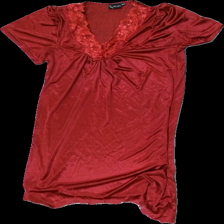
View: front
Type: Dress
Category: Ladies
Brand: Cellbes
Colors: Red
Material: 100% Polyester
Pattern: Lace
Cut: Regular, V-collar
Damage: cut off
Damage location: bottom center
Damage 2: cut off
Damage 2 location: bottom left
Damage 3: cut off
Damage 3 location: bottom right
Price range: <50
Recommended usage: Recycle
Description: red dress with lace detail
Comment: damaged bottom